Amstrad PC1512

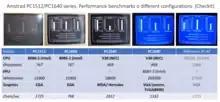
Performance benchmark of the Amstrad PC1512, PC1640 series

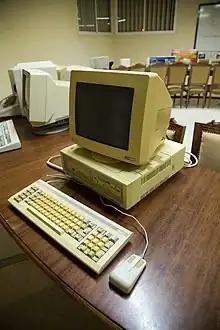
Amstrad PC1640 on display in Museo Almeriense de Retroinformática

The PC1512, and also its successor the PC1640, sold very well. Part of it was explained because the basic model (one floppy drive, no hard disk) launched for £399, which made it one of the first cheap PCs in Europe. This price, which initially increased to £450, was restored in September 1987 amidst adjustments in Amstrad's PC range.